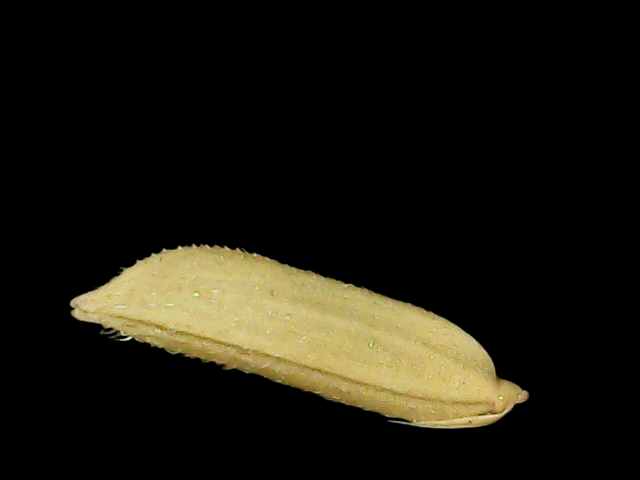
Rice variety: Binadhan20